R. A. Mihailoff

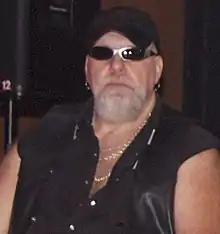
Mihailoff in 2012.

Randal Allen Mihailoff (born July 31, 1956) is an American actor and former professional wrestler.